Garfield (video game)

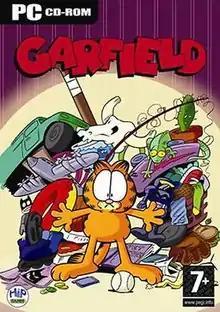
European Windows box art

Garfield is a 2004 video game based on the comic strip of the same name, developed by The Code Monkeys and published by Hip Games. It was released for PlayStation 2 and Windows in November 2004 in Europe, and on May 17, 2005, in North America for Windows only. It was the first 3D "Garfield" video game.